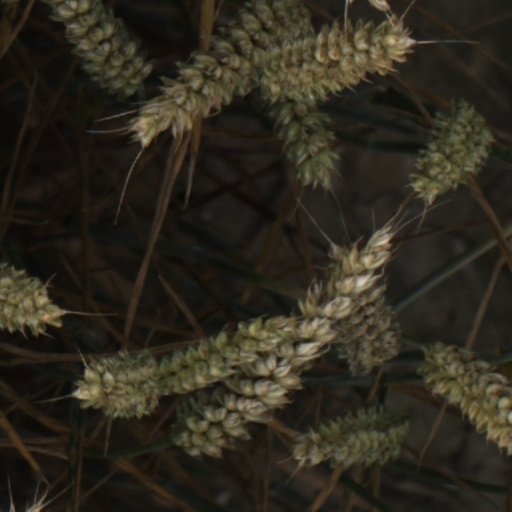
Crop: wheat